Vincenzo Nibali

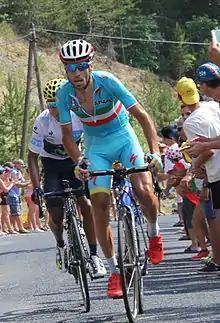
Nibali finished fourth in the 2015 Tour de France as defending champion "(pictured attacking with Nairo Quintana during the 14th stage)".

After winning the Giro in 2013, the Tour de France became the main objective for Nibali's 2014 season. Throughout much of his season before the Tour, Nibali showed quiet form before the Tour with no race victories and high finishes. He was also criticized by the Italian press after a disappointing Critérium du Dauphiné. On 28 June Nibali became the 2014 Italian Champion with his first win of the year at the national road race championships, based on the route of the Trofeo Melinda.